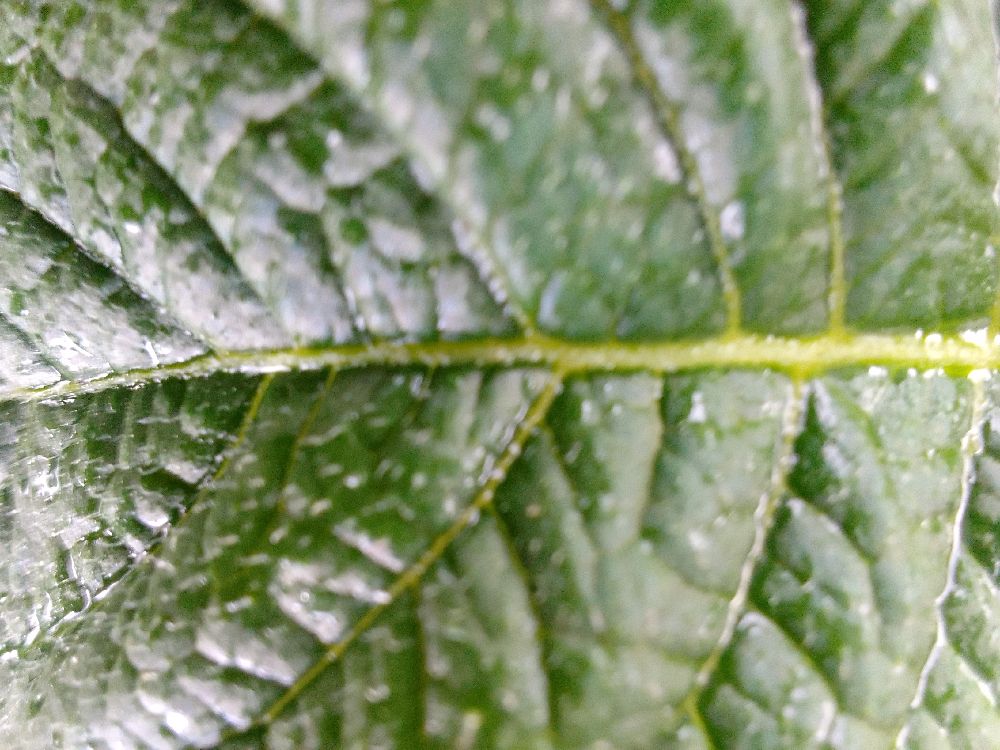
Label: Healthy